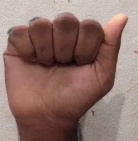
ASL sign: A